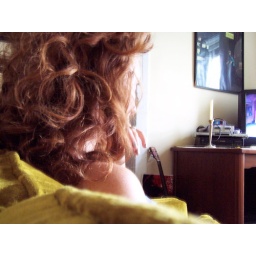
in house house girl ashley!